Freiburger Verkehrs AG

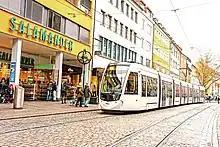
tram type CAF Urbos3 in Karl-Joseph-Straβe

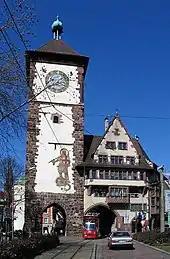
A VAG Combino tram passing through Freiburg's Swabian gate.

Freiburger Verkehrs AG, also known as VAG Freiburg or just VAG, is the municipal transport company of the city of Freiburg im Breisgau in Germany and is responsible for operating the local tram network. It is a member of the Regio-Verkehrsverbund Freiburg (RVF), a transport association that co-ordinates public transport in the city of Freiburg and the neighboring districts of Emmendingen and Breisgau-Hochschwarzwald.